Fertő-Hanság National Park

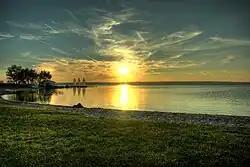
Lake Fertő

Fertő-Hanság National Park is a national Park in North-West Hungary in Győr-Moson-Sopron county. It was created in 1991, and officially opened together with the connecting Austrian Neusiedler See-Seewinkel National Park the same year (both parks are attached to Lake Neusiedl/Lake Fertő). The park covers 235.88 km, and consists of two main areas.